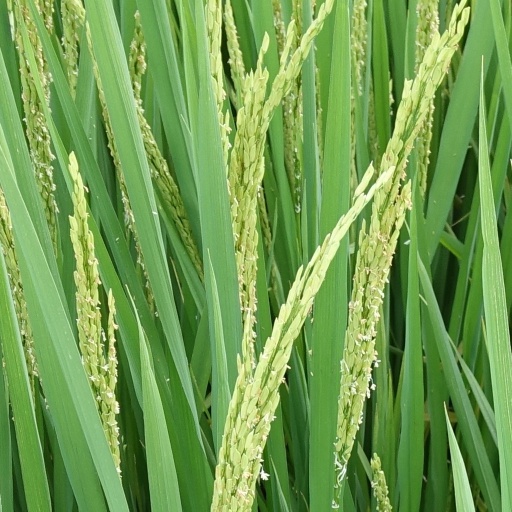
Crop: rice